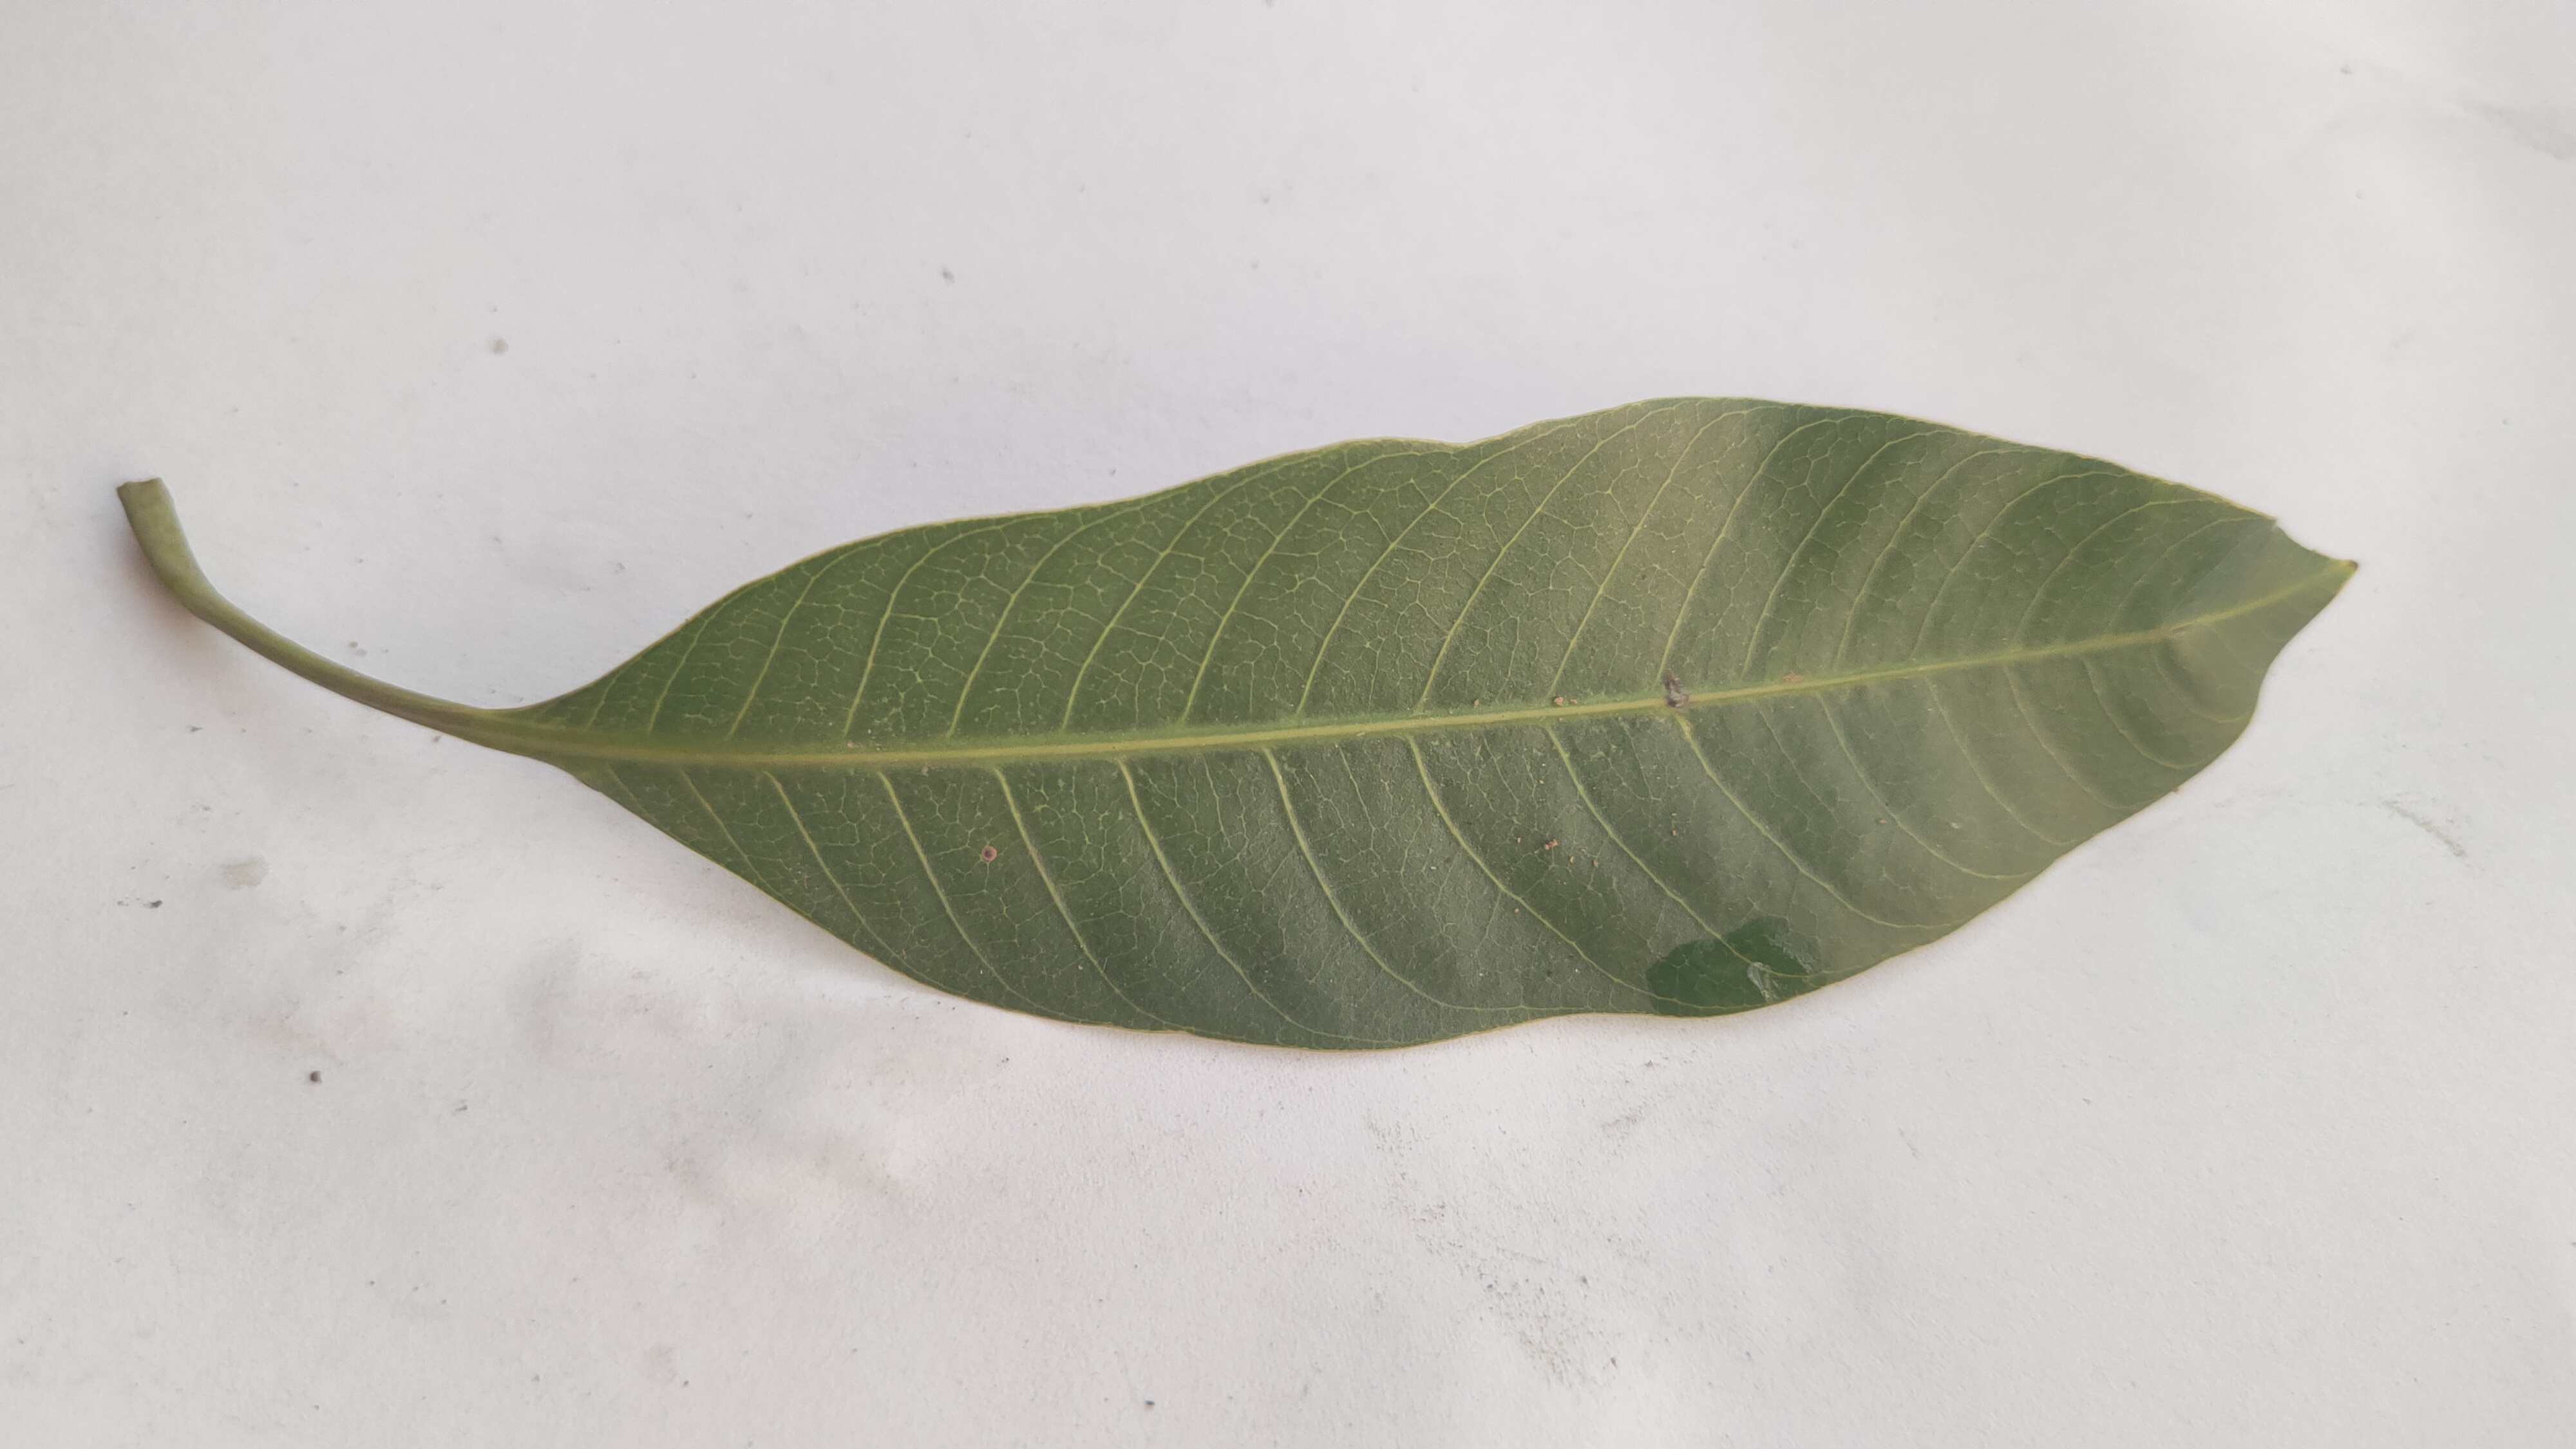
Leaf variety: Mango